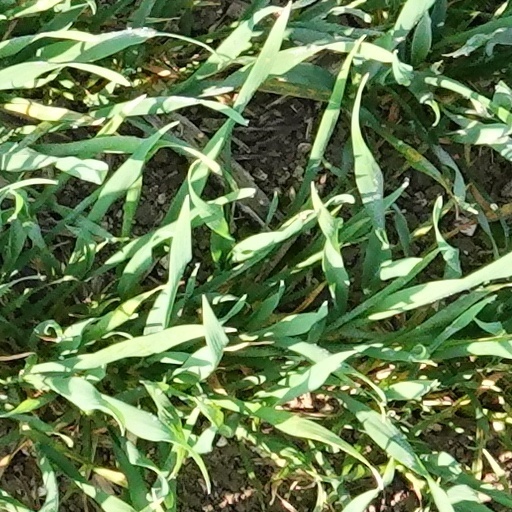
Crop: wheat